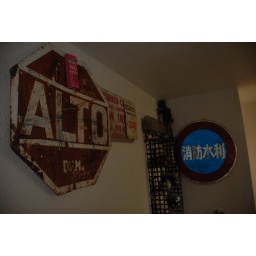
sign collection in guest bathroom